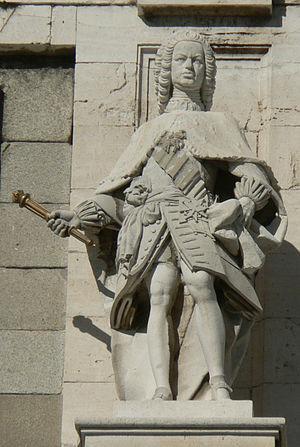
La statue de Fernando VI, roi d'Espagne. Dans l'Ático de la façade Sud du Palais Royal, Madrid. Español: Estatua de Fernando VI, rey de España. En el Ático de la fachada Sur del Palacio Real, Madrid.